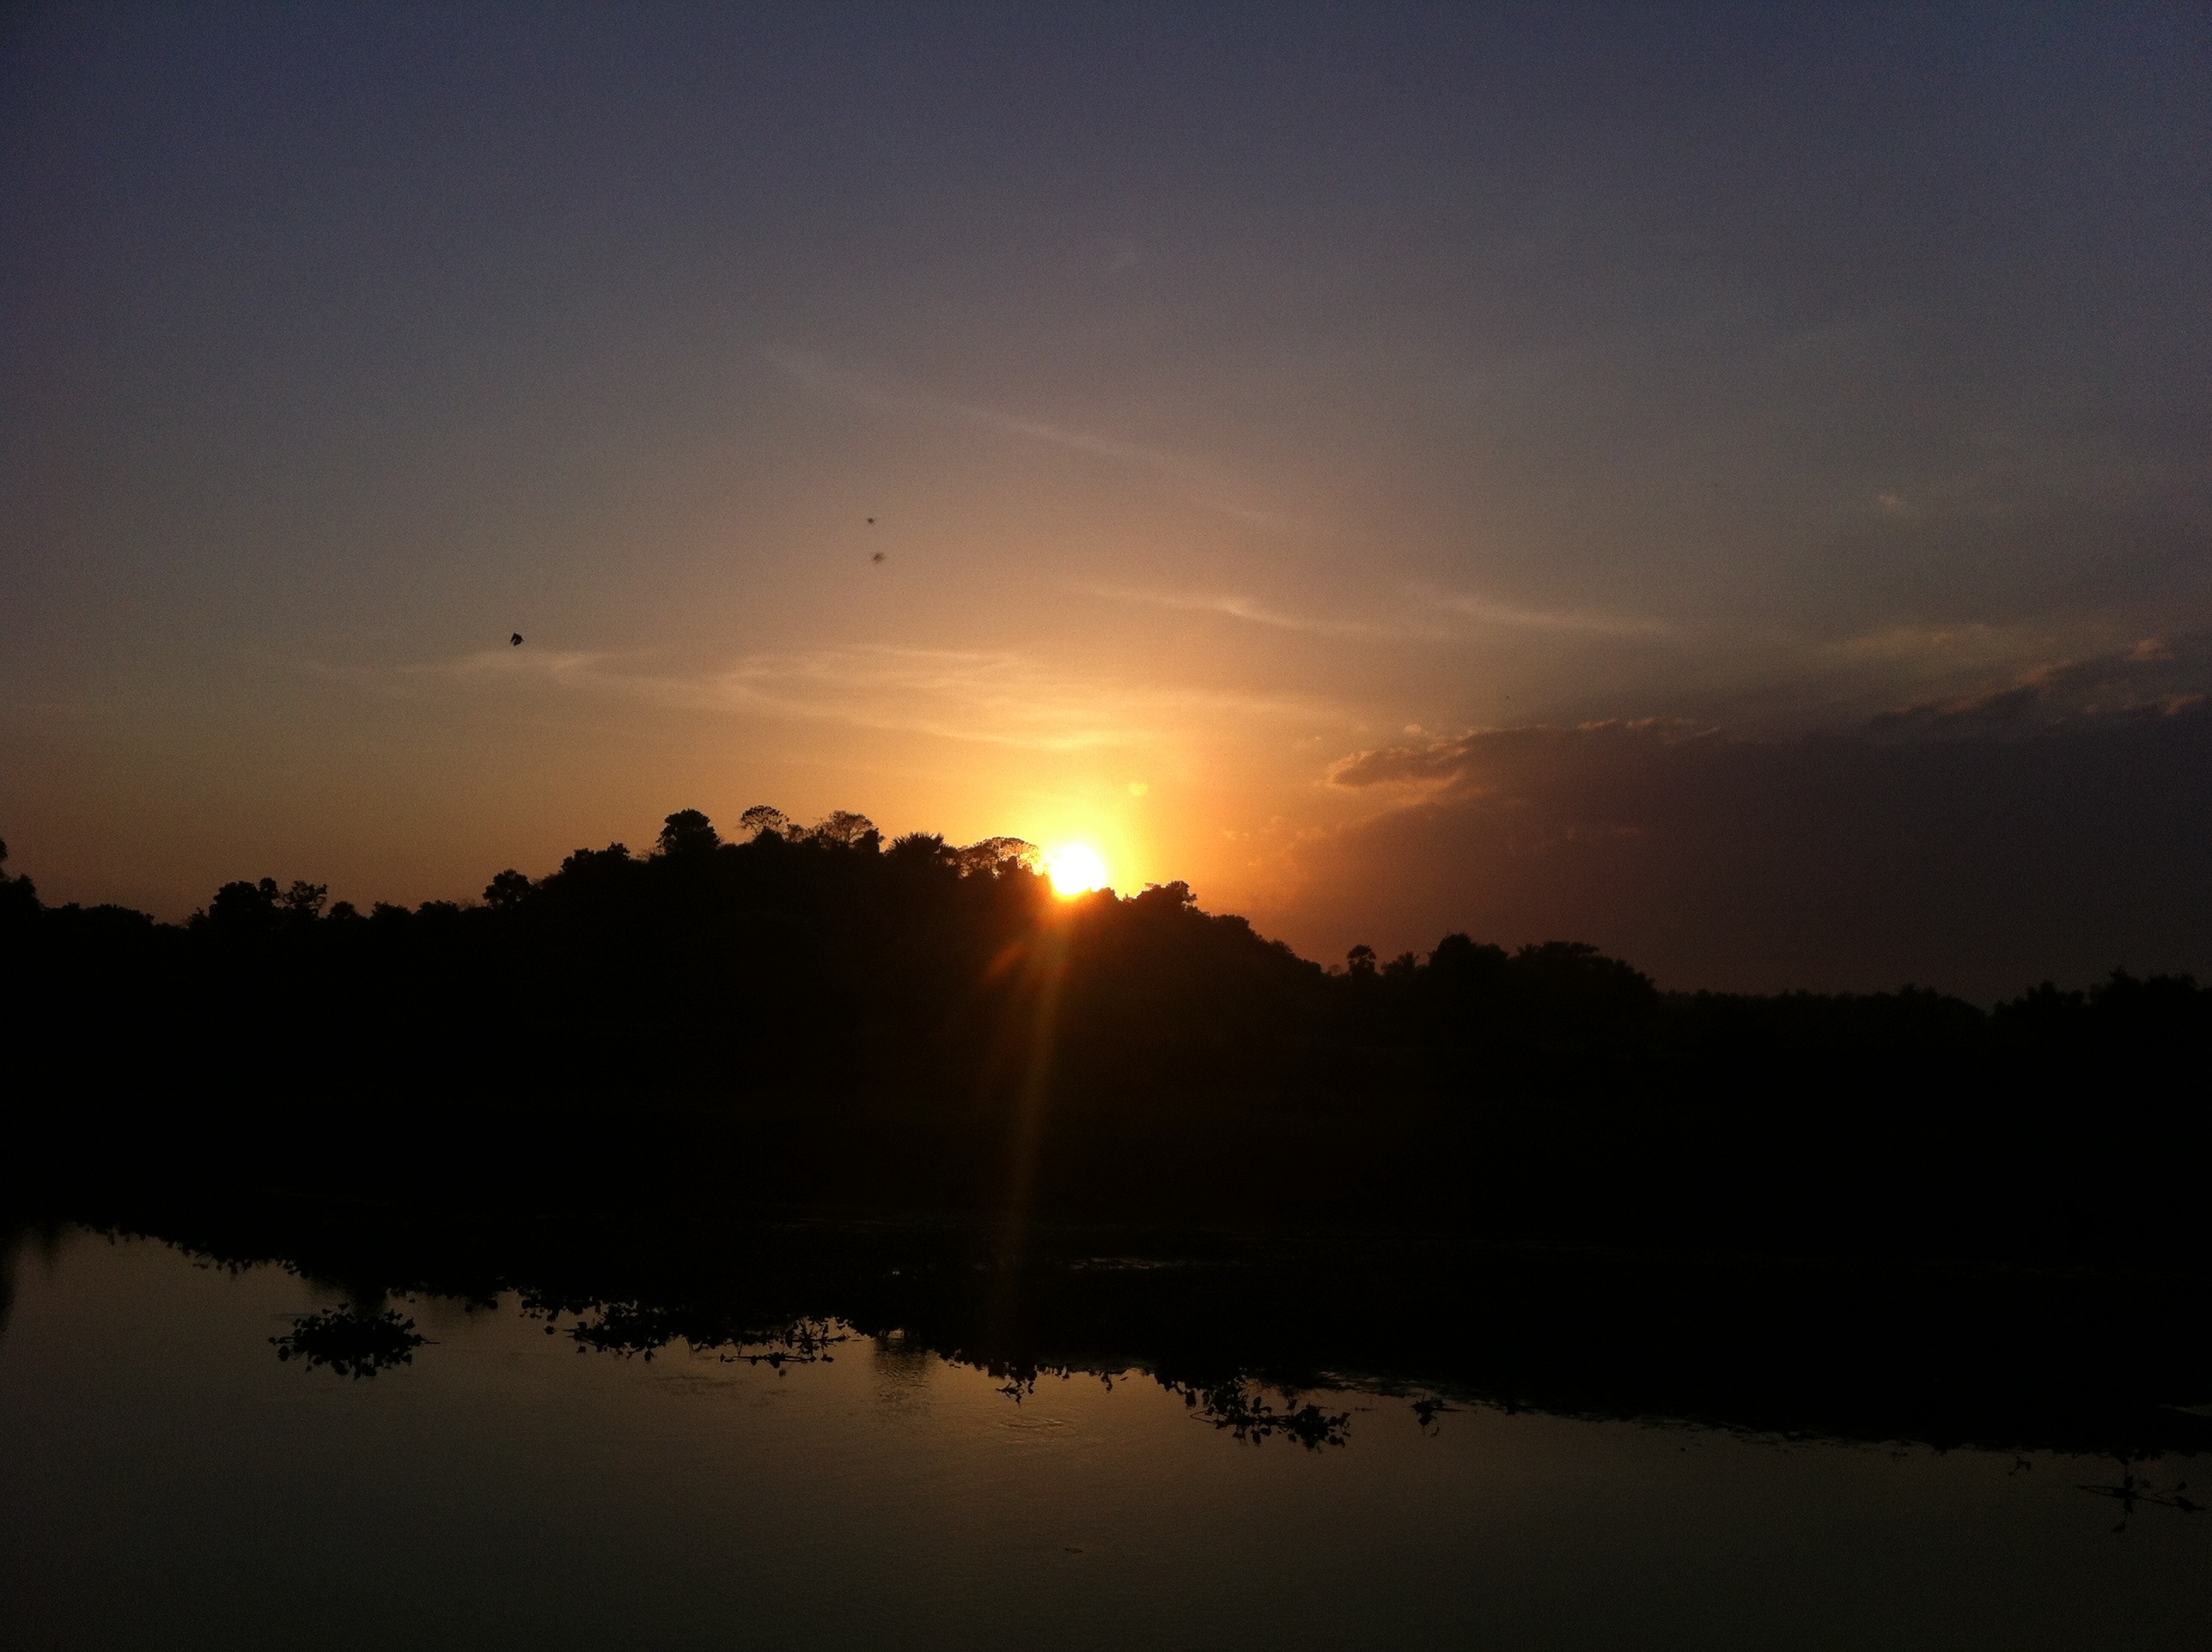
nature, horizon, cloud, sky, sun, sunrise, sunset, sunlight, morning, view, dawn, atmosphere, dusk, environment, evening, reflection, tranquil, scenic, weather, cloudscape, outdoors, clouds, sri lanka, sillhouette, meteorology, afterglow, river bank, atmospheric phenomenon, red sky at morning